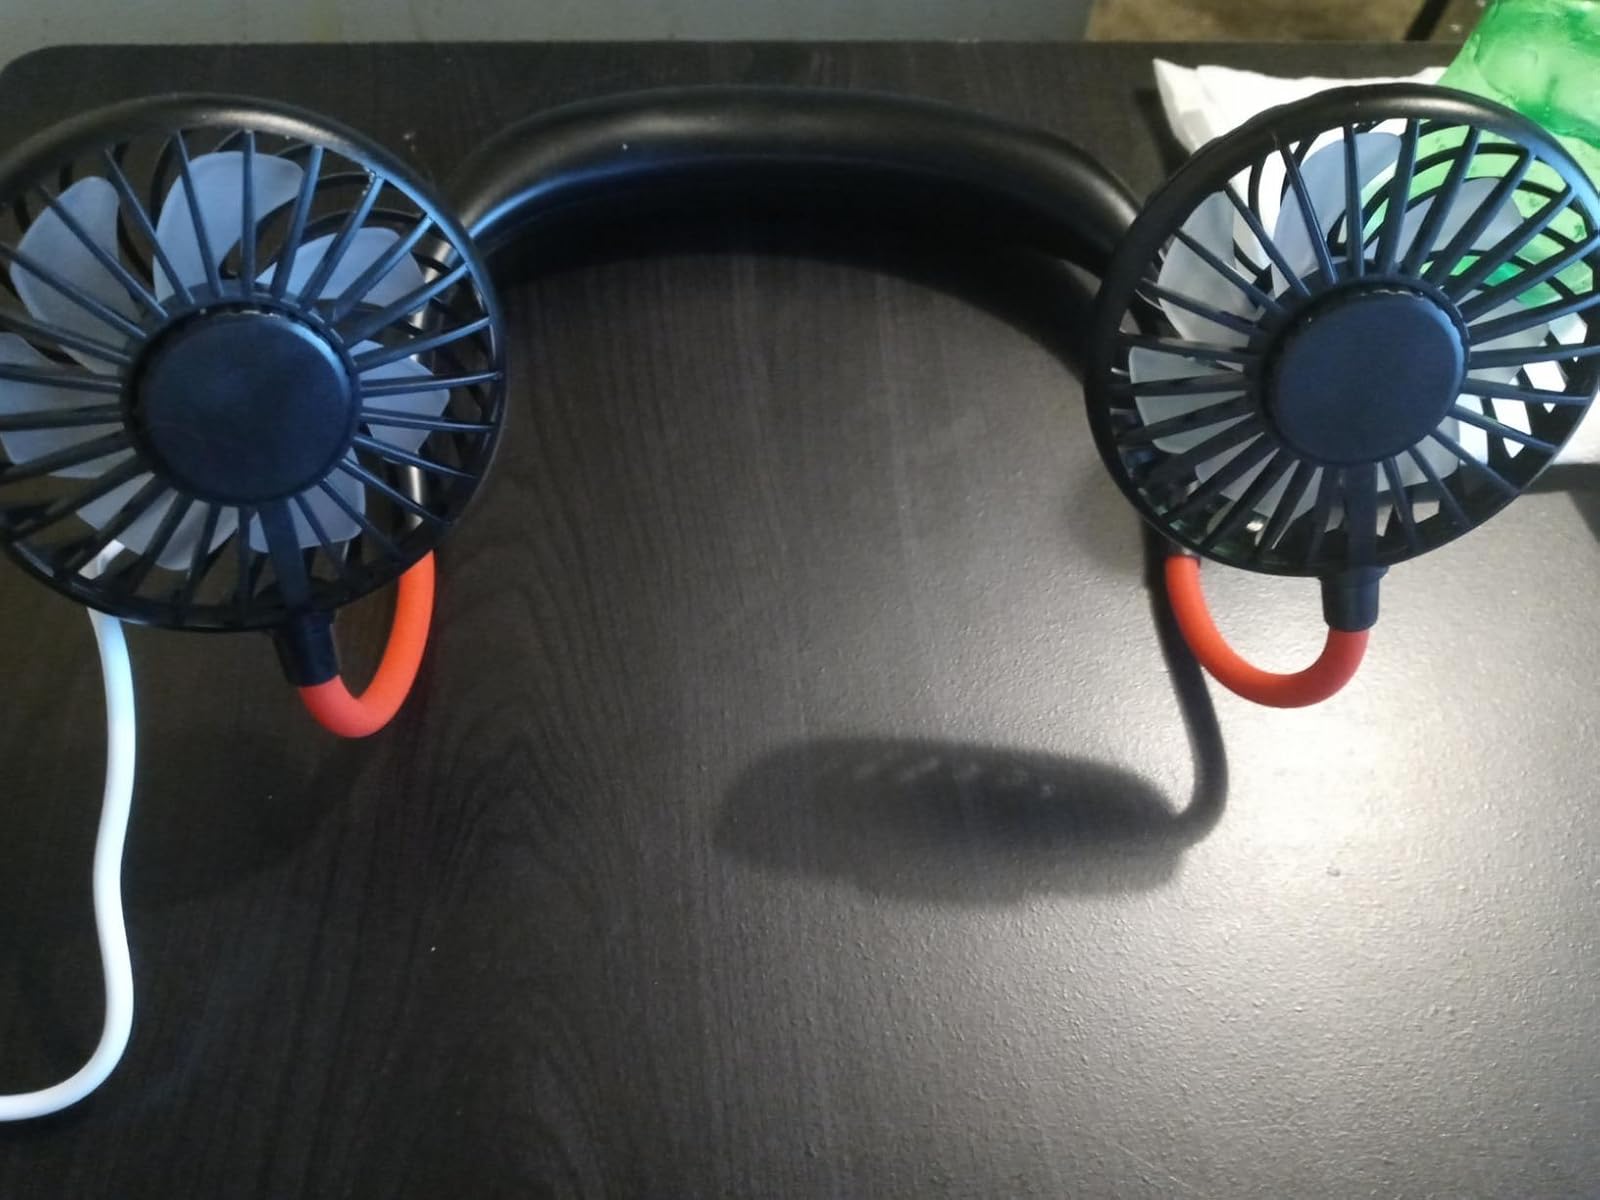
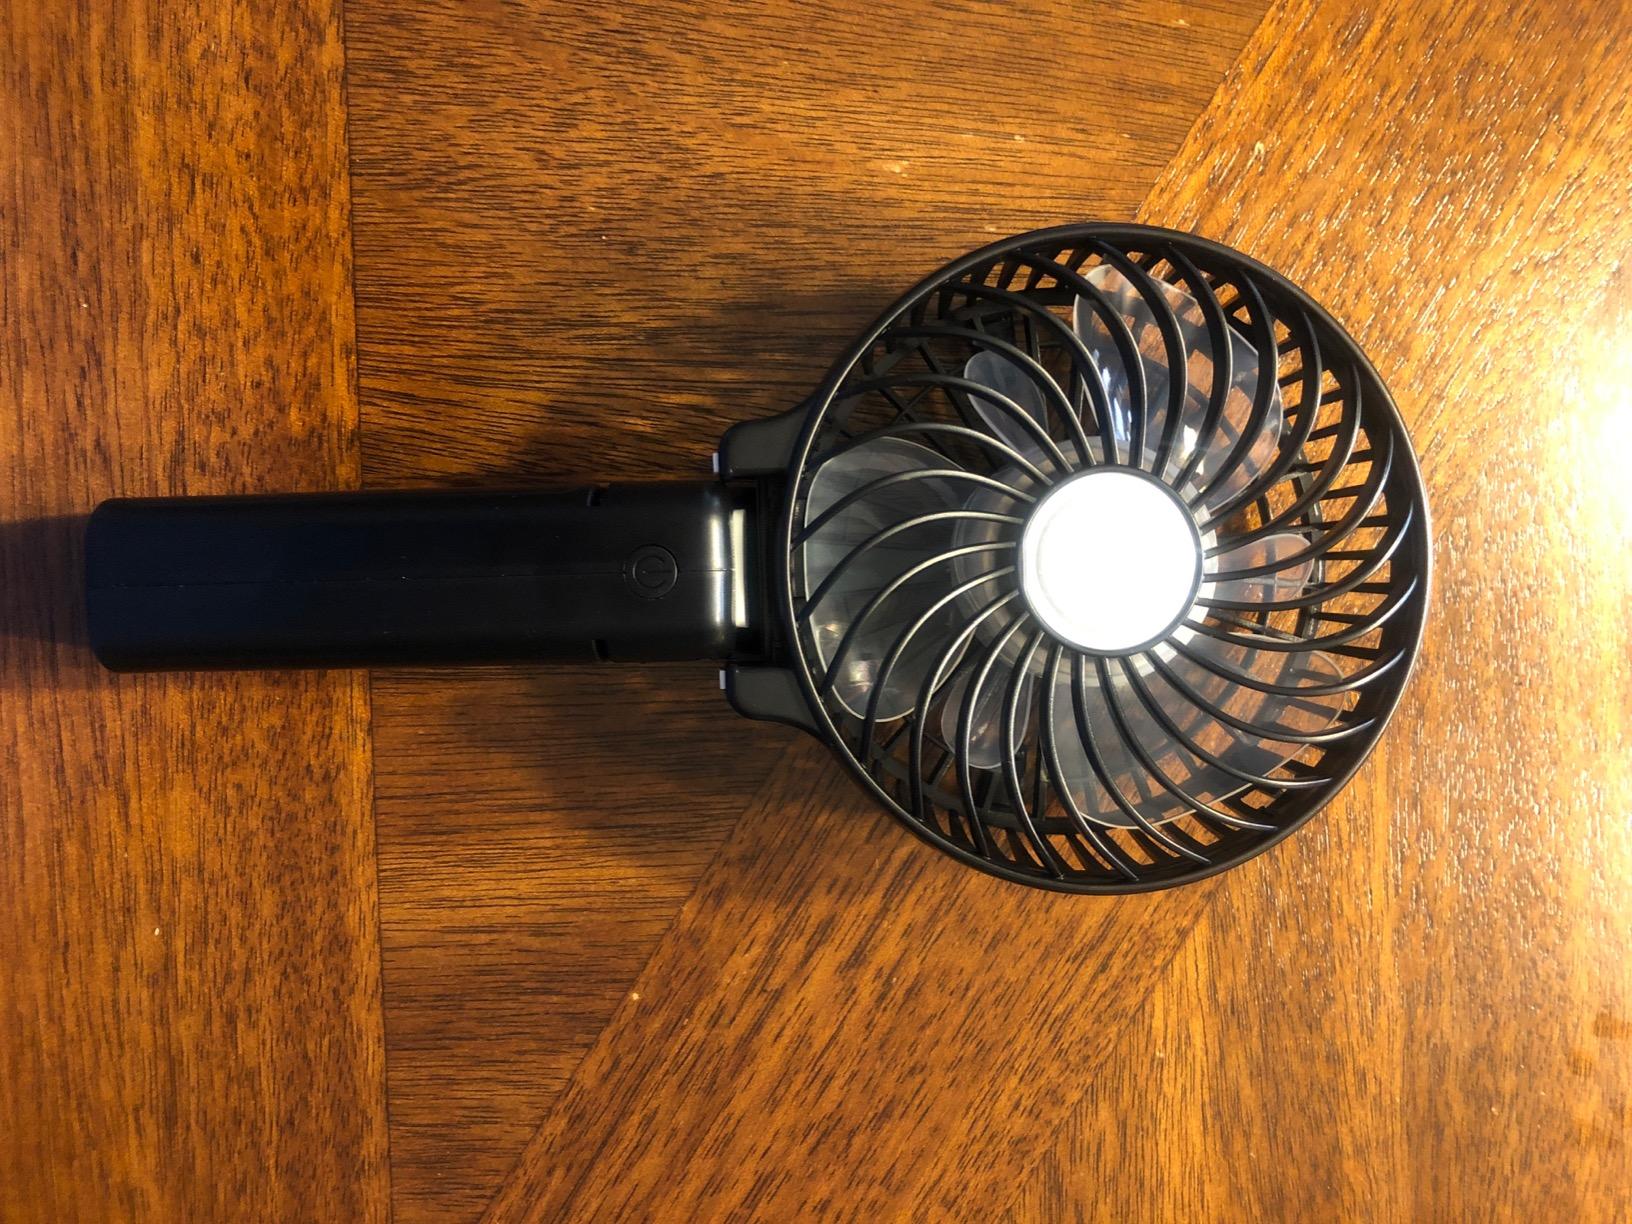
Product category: fan
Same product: no